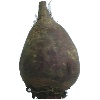
Label: Beetroot 1